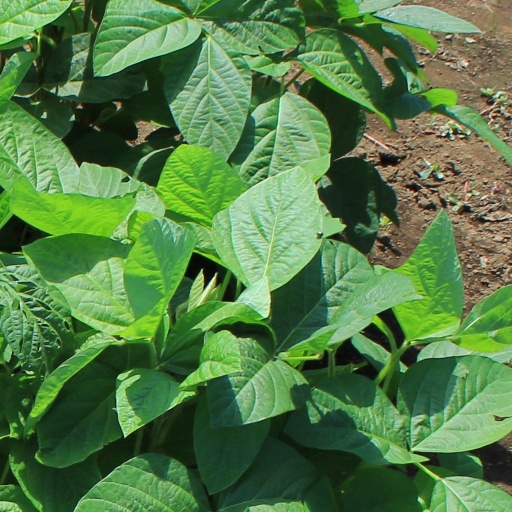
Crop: soybean